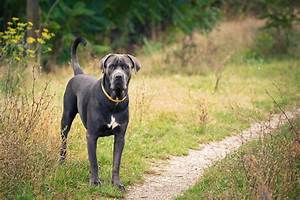
Label: cane